Grace Farms

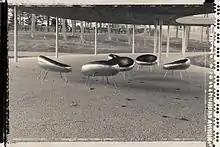
Chairs at Grace Farms, New Canaan, CT

Opened in 2015, the River building was designed by the Japanese architectural firm SANAA, led by Kazuyo Sejima and Ryue Nishizawa. The porous design of Grace Farms and the River building was meant to inspire and break down barriers between people and nature. Natural light flows through more than 200 floor-to-ceiling glass panels in the River building, generating 360-degree views of the landscape in the changing seasons. The undulating pathways under a curvilinear roof follow the flow and elevation of the land. The River building has been honored nationally and internationally with numerous prestigious design awards.